Electric vehicle

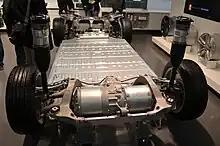
Tesla Model S chassis with drive motor

An electric-vehicle battery (EVB) in addition to the traction battery specialty systems used for industrial (or recreational) vehicles, are batteries used to power the propulsion system of a battery electric vehicle (BEVs). These batteries are usually a secondary (rechargeable) battery, and are typically lithium-ion batteries.